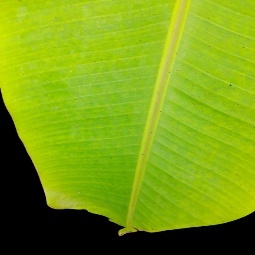
Label: Sulphur